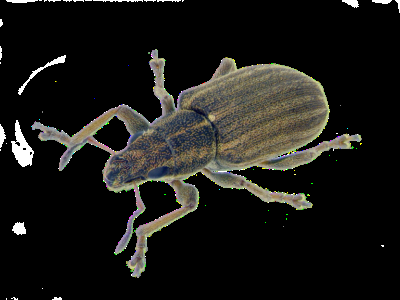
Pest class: pea_leaf_weevil